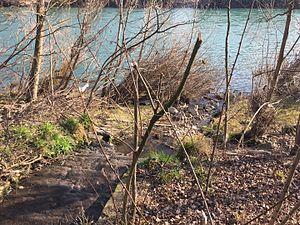
Image de Neyron, Ain, France.
Neyron est une commune française de 2 467 habitants au dernier recensement de 2017, située dans le département de l'Ain en région Auvergne-Rhône-Alpes, à environ 11 km de Lyon. Elle appartient à la région naturelle de la Côtière et elle fait partie de l'unité urbaine de Lyon.